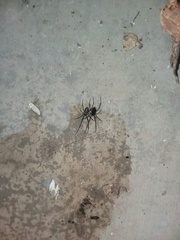
Species: Lactrodectus_hesperus